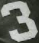
Number: 3